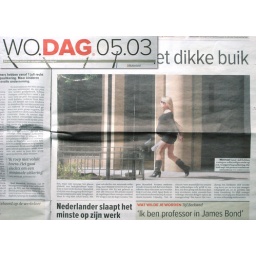
a very pregnant woman walking down kinzie street in a short black dress, revisited